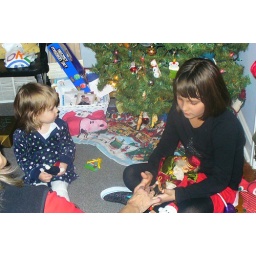
Grand girls by the tree